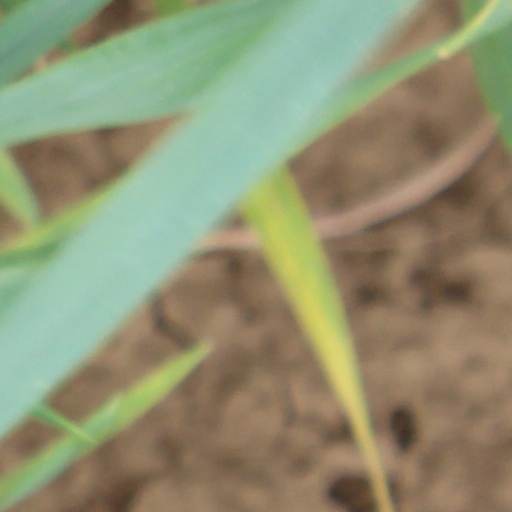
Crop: wheat